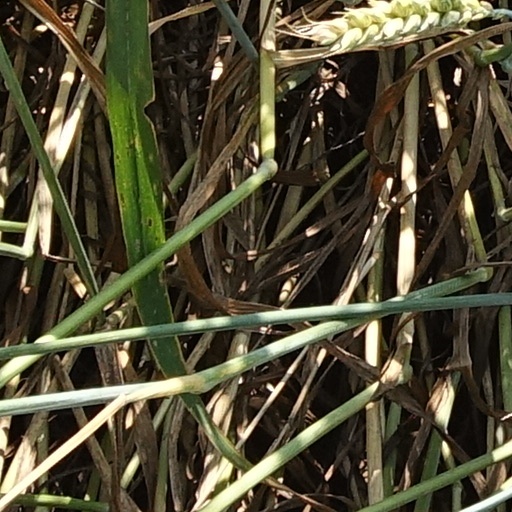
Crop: wheat